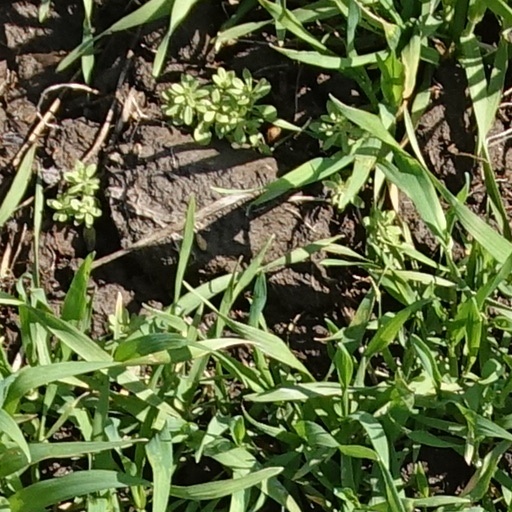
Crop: wheat